HMS Bedouin

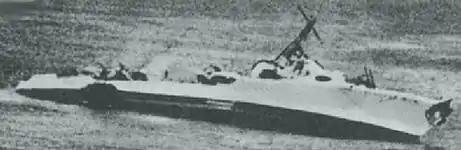
Aerial view of "Bedouin" sinking, 15 June 1942

She served in the Second Battle of Narvik, where she was slightly damaged, and in the 1941 commando raid on the Lofoten islands. During Operation Harpoon, a large allied convoy to ressuply Malta, she was sunk by the combined action of Italian cruisers and and an SM.79 torpedo bomber on 15 June 1942. "Bedouin" was hit by at least 12 six-inch rounds and near-misses from the cruisers and an aerial torpedo before sinking. A gunner manning a .5-inch (12.7 mm) quad machine gun mounting shot down the torpedo bomber which delivered the "coup de grâce". Twenty-eight men from her complement were killed in action and 213 were taken as prisoners of war by the Italian Navy.